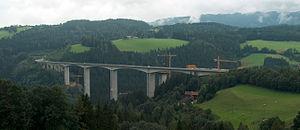
Cette liste de ponts d'Autriche a pour vocation de présenter une liste de ponts remarquables d'Autriche, tant par leurs caractéristiques dimensionnelles, que par leur intérêt architectural ou historique.
Les impacts environnementaux des transports routiers sont les effets, directs et indirects, des véhicules durant tout leur cycle de vie, ainsi que ceux du réseau routier. Ces effets sont locaux et globaux, ce qui nécessite, comme l'a souhaité l'Union européenne, une approche harmonisée et une coopération inter-États. Certains pays sont, de plus, affectés par les flux routiers internationaux qui les traversent. Cette pollution a des effets différés, à moyen et long termes.
Le Viaduc de Lavant est un ouvrage d'art situé dans le Land de Carinthie en Autriche, dans le District de Wolfsberg.